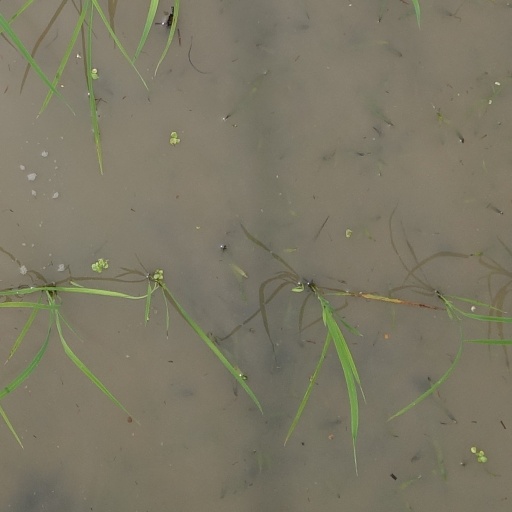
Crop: rice